Rusyn language

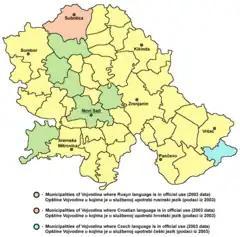
Official usage of Pannonian Rusyn in Vojvodina, Serbia

In Poland, a standard Lemko-Rusyn grammar and dictionary,, was published in 2000 by Mirosława Chomiak and , with a second edition issued in 2004.